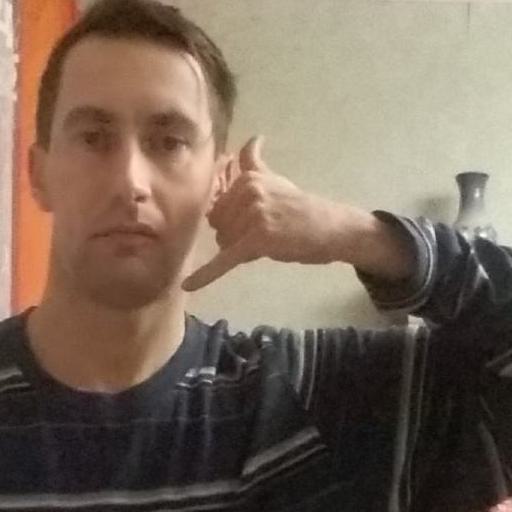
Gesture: call